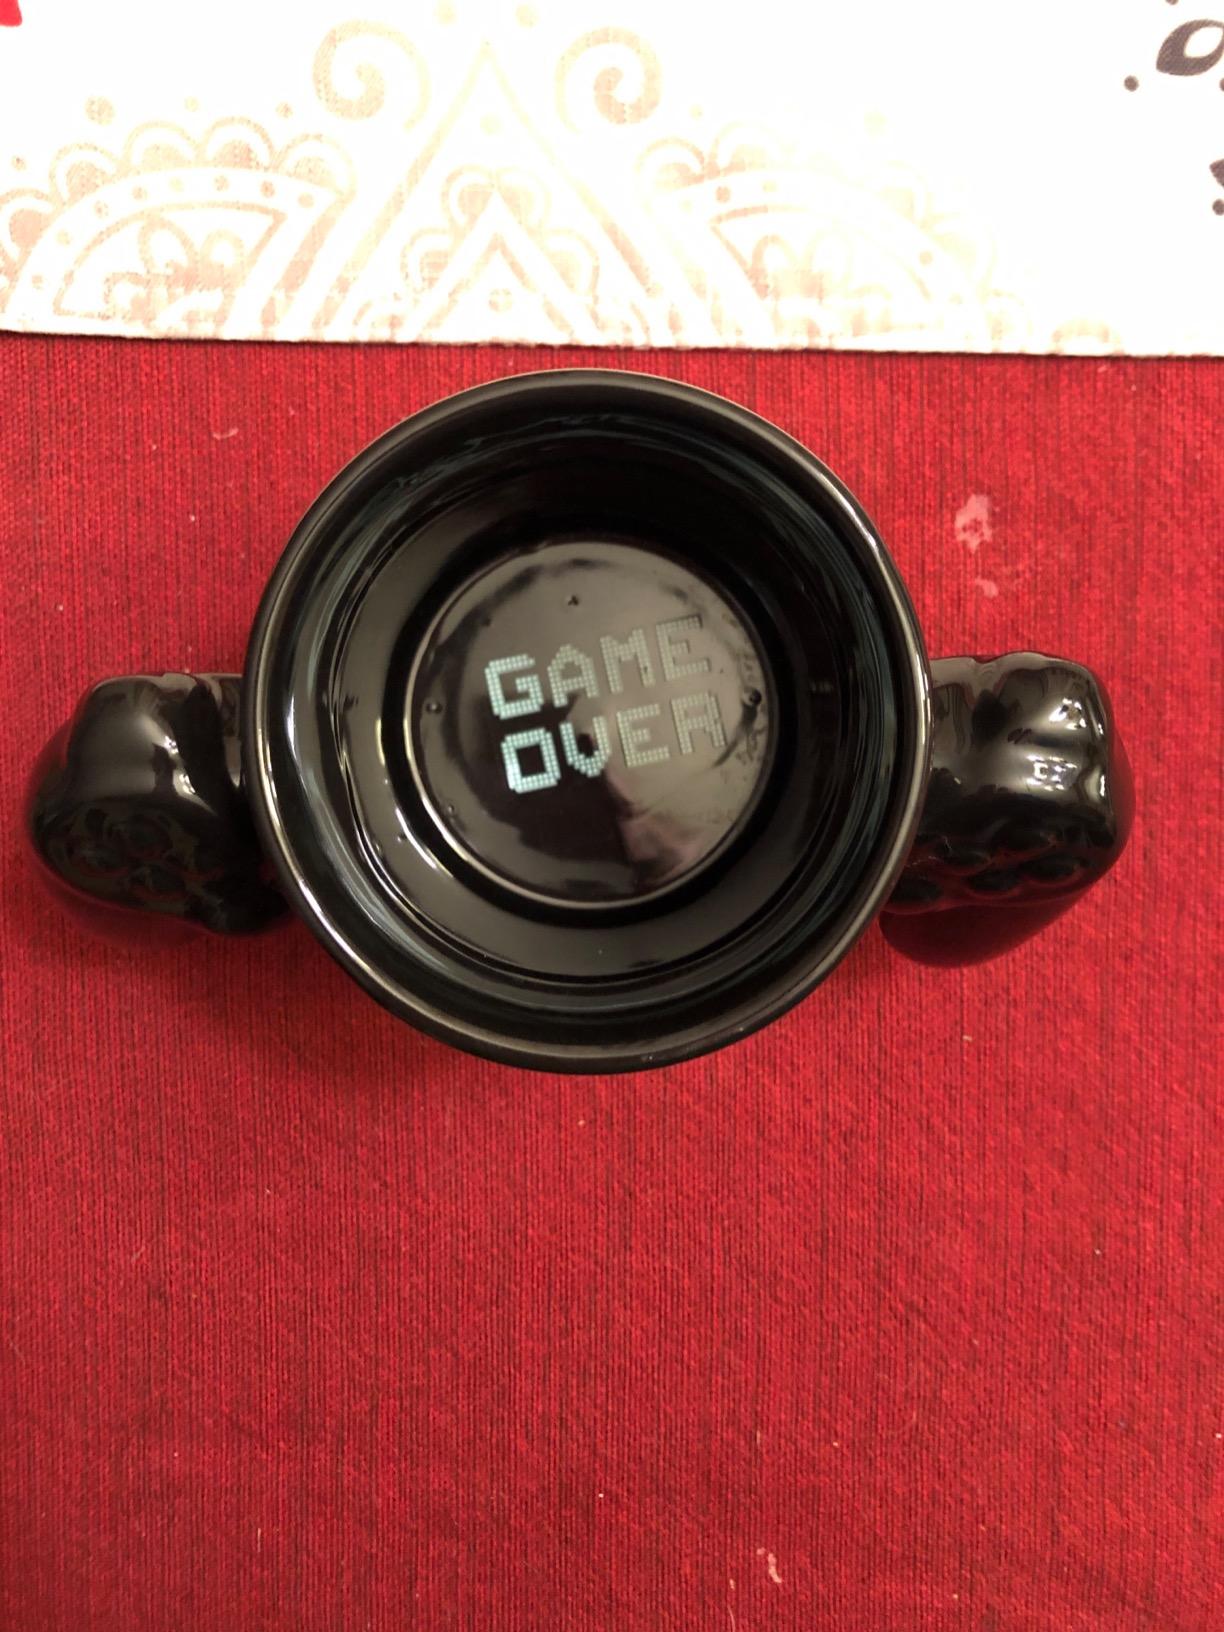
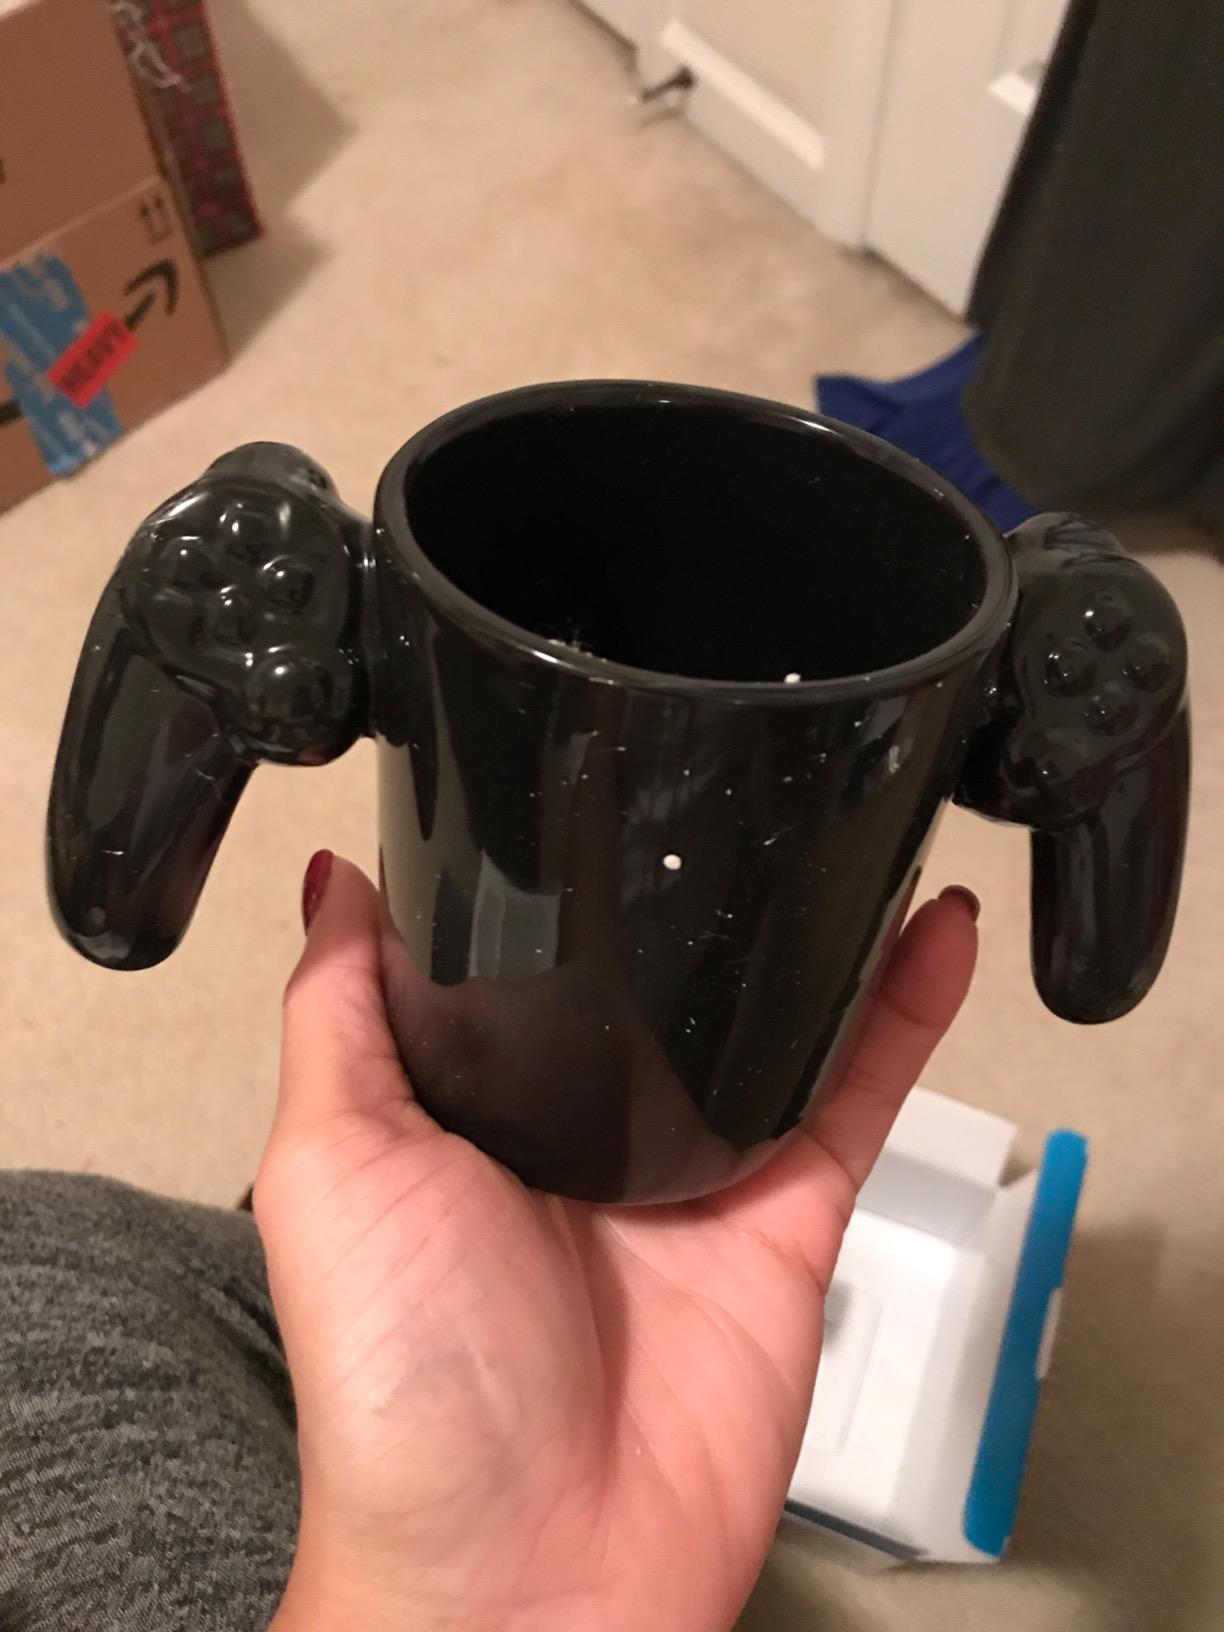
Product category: items_mug
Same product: yes